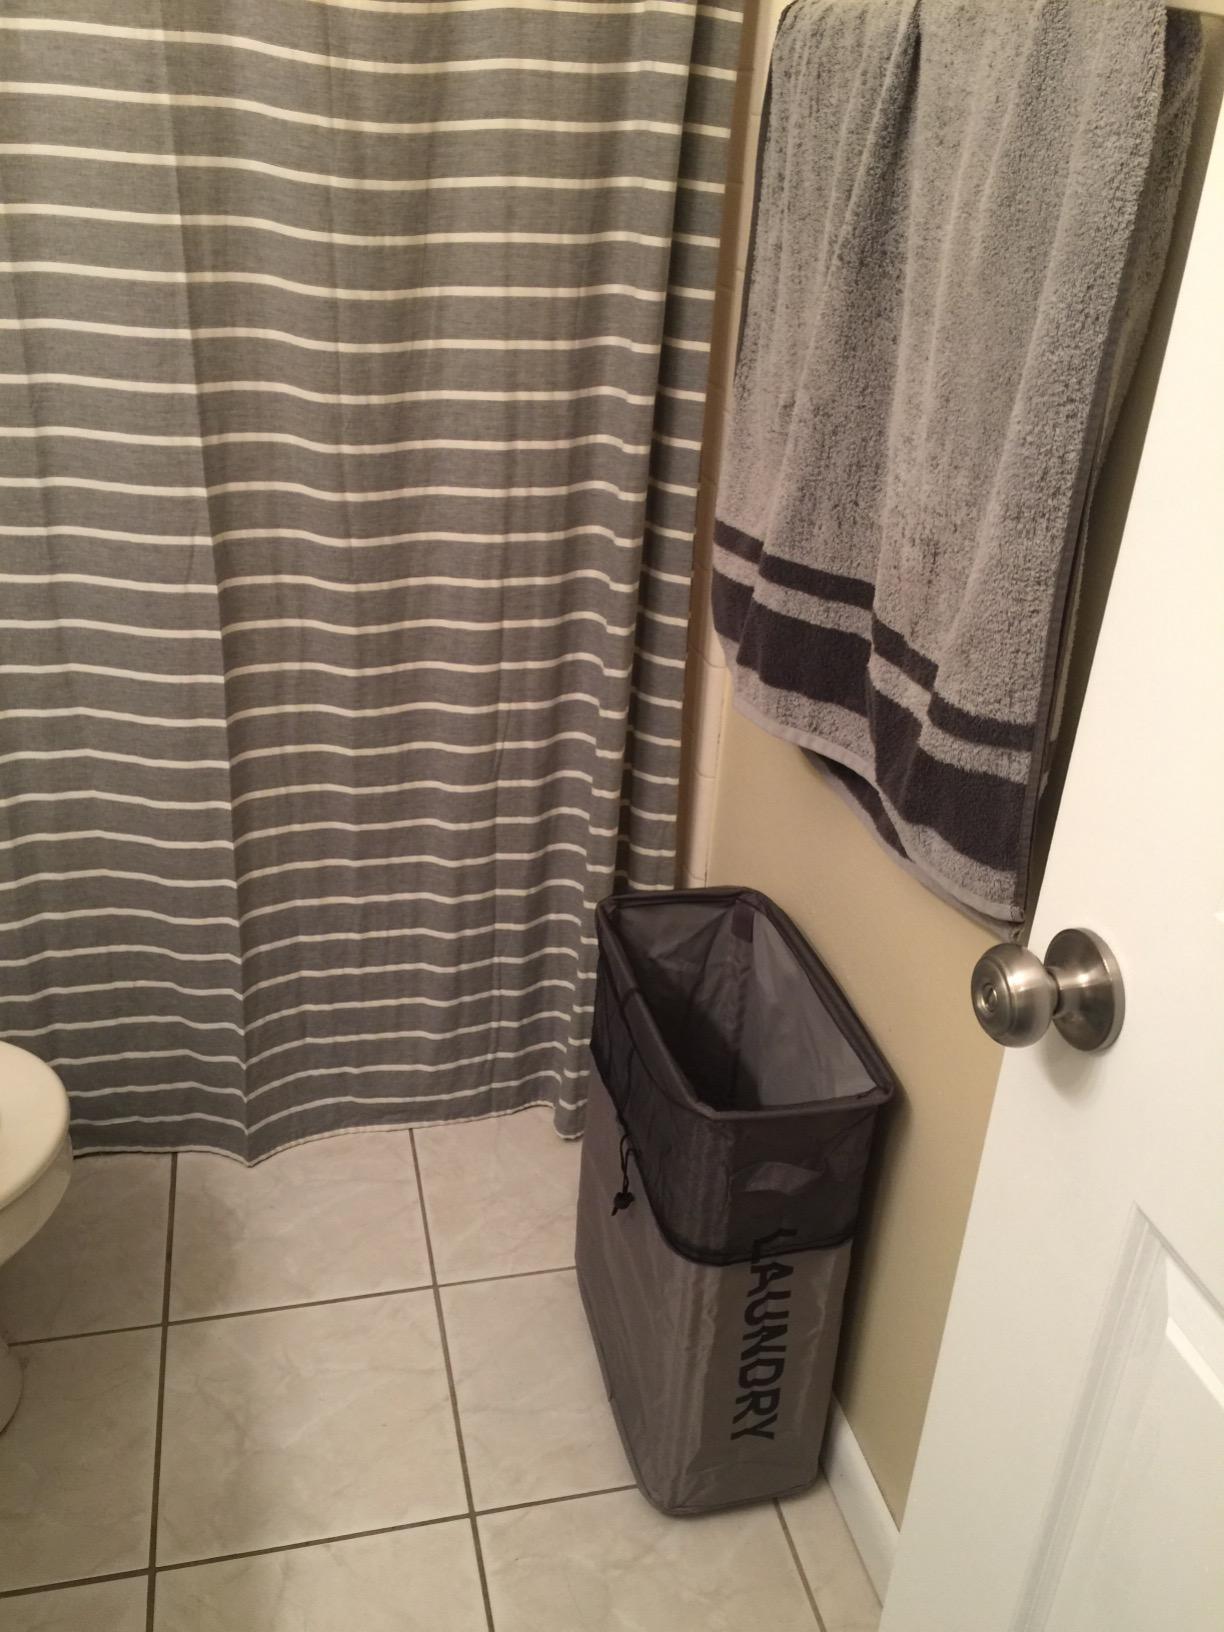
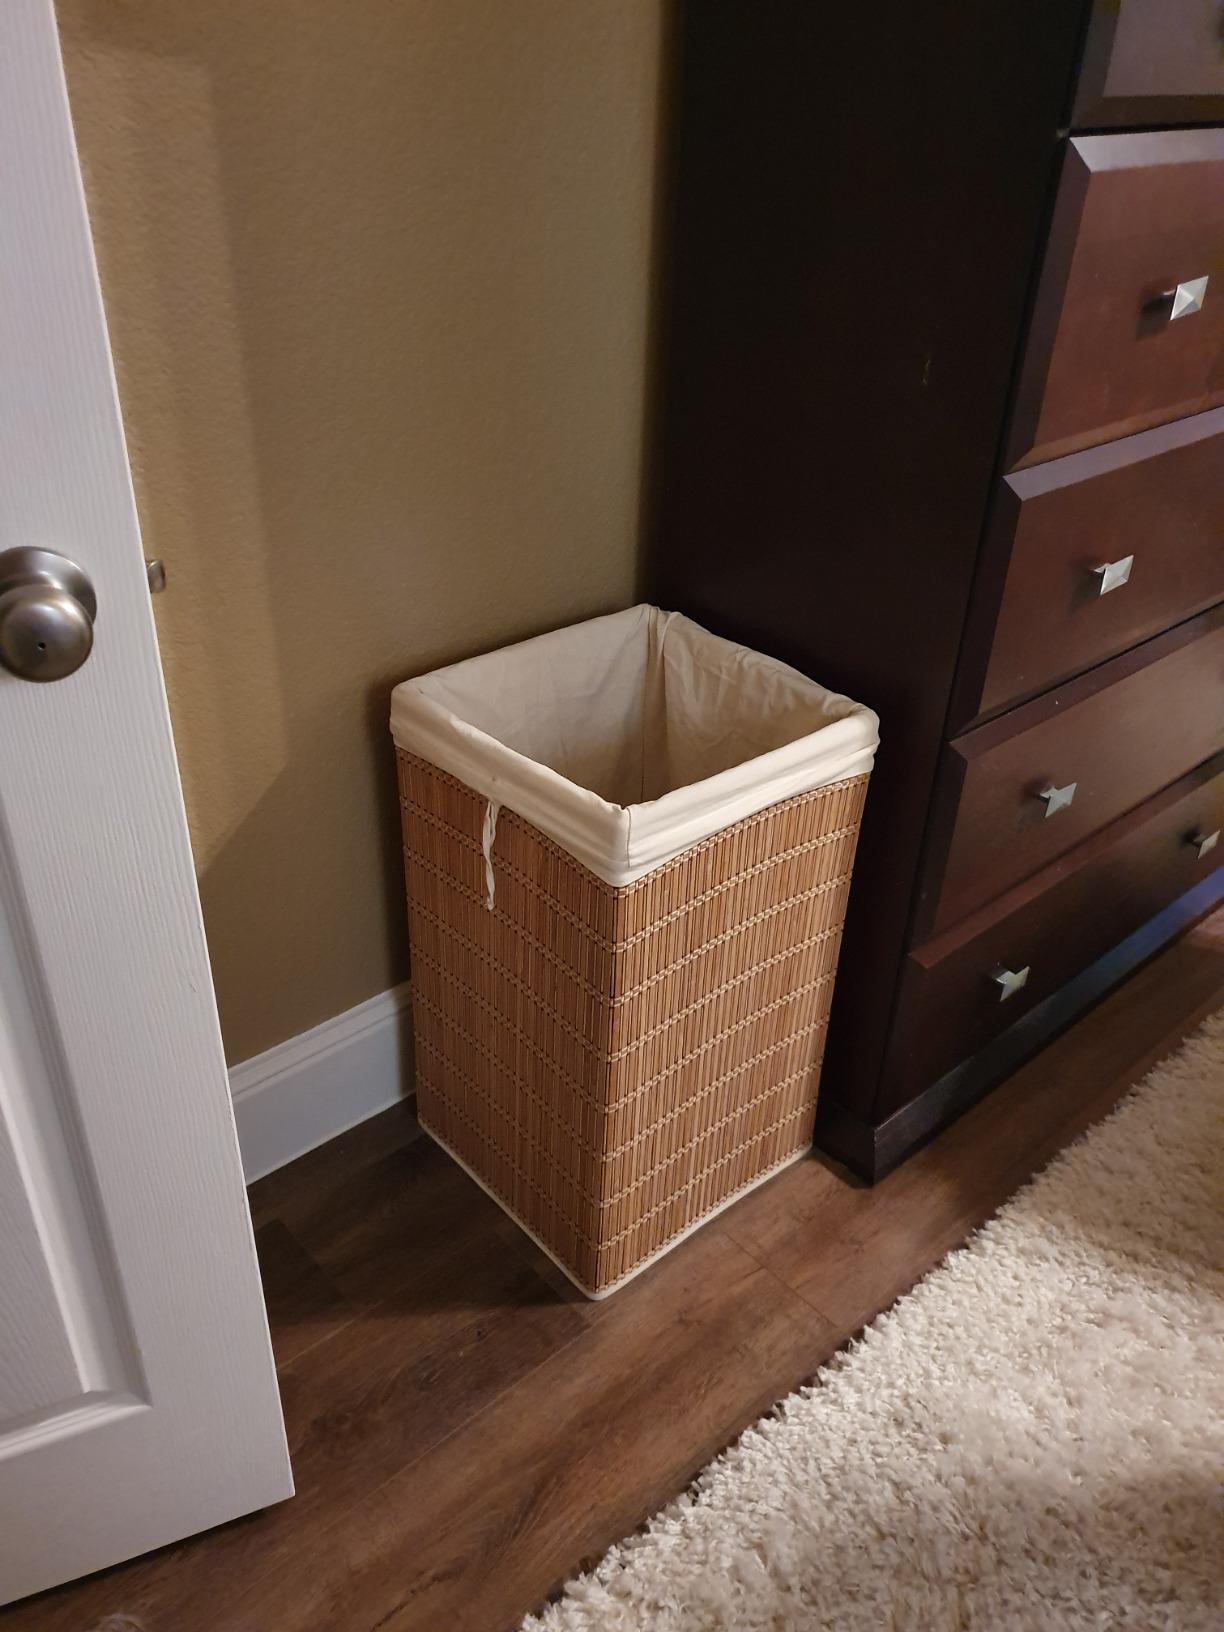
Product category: items_hamper
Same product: no